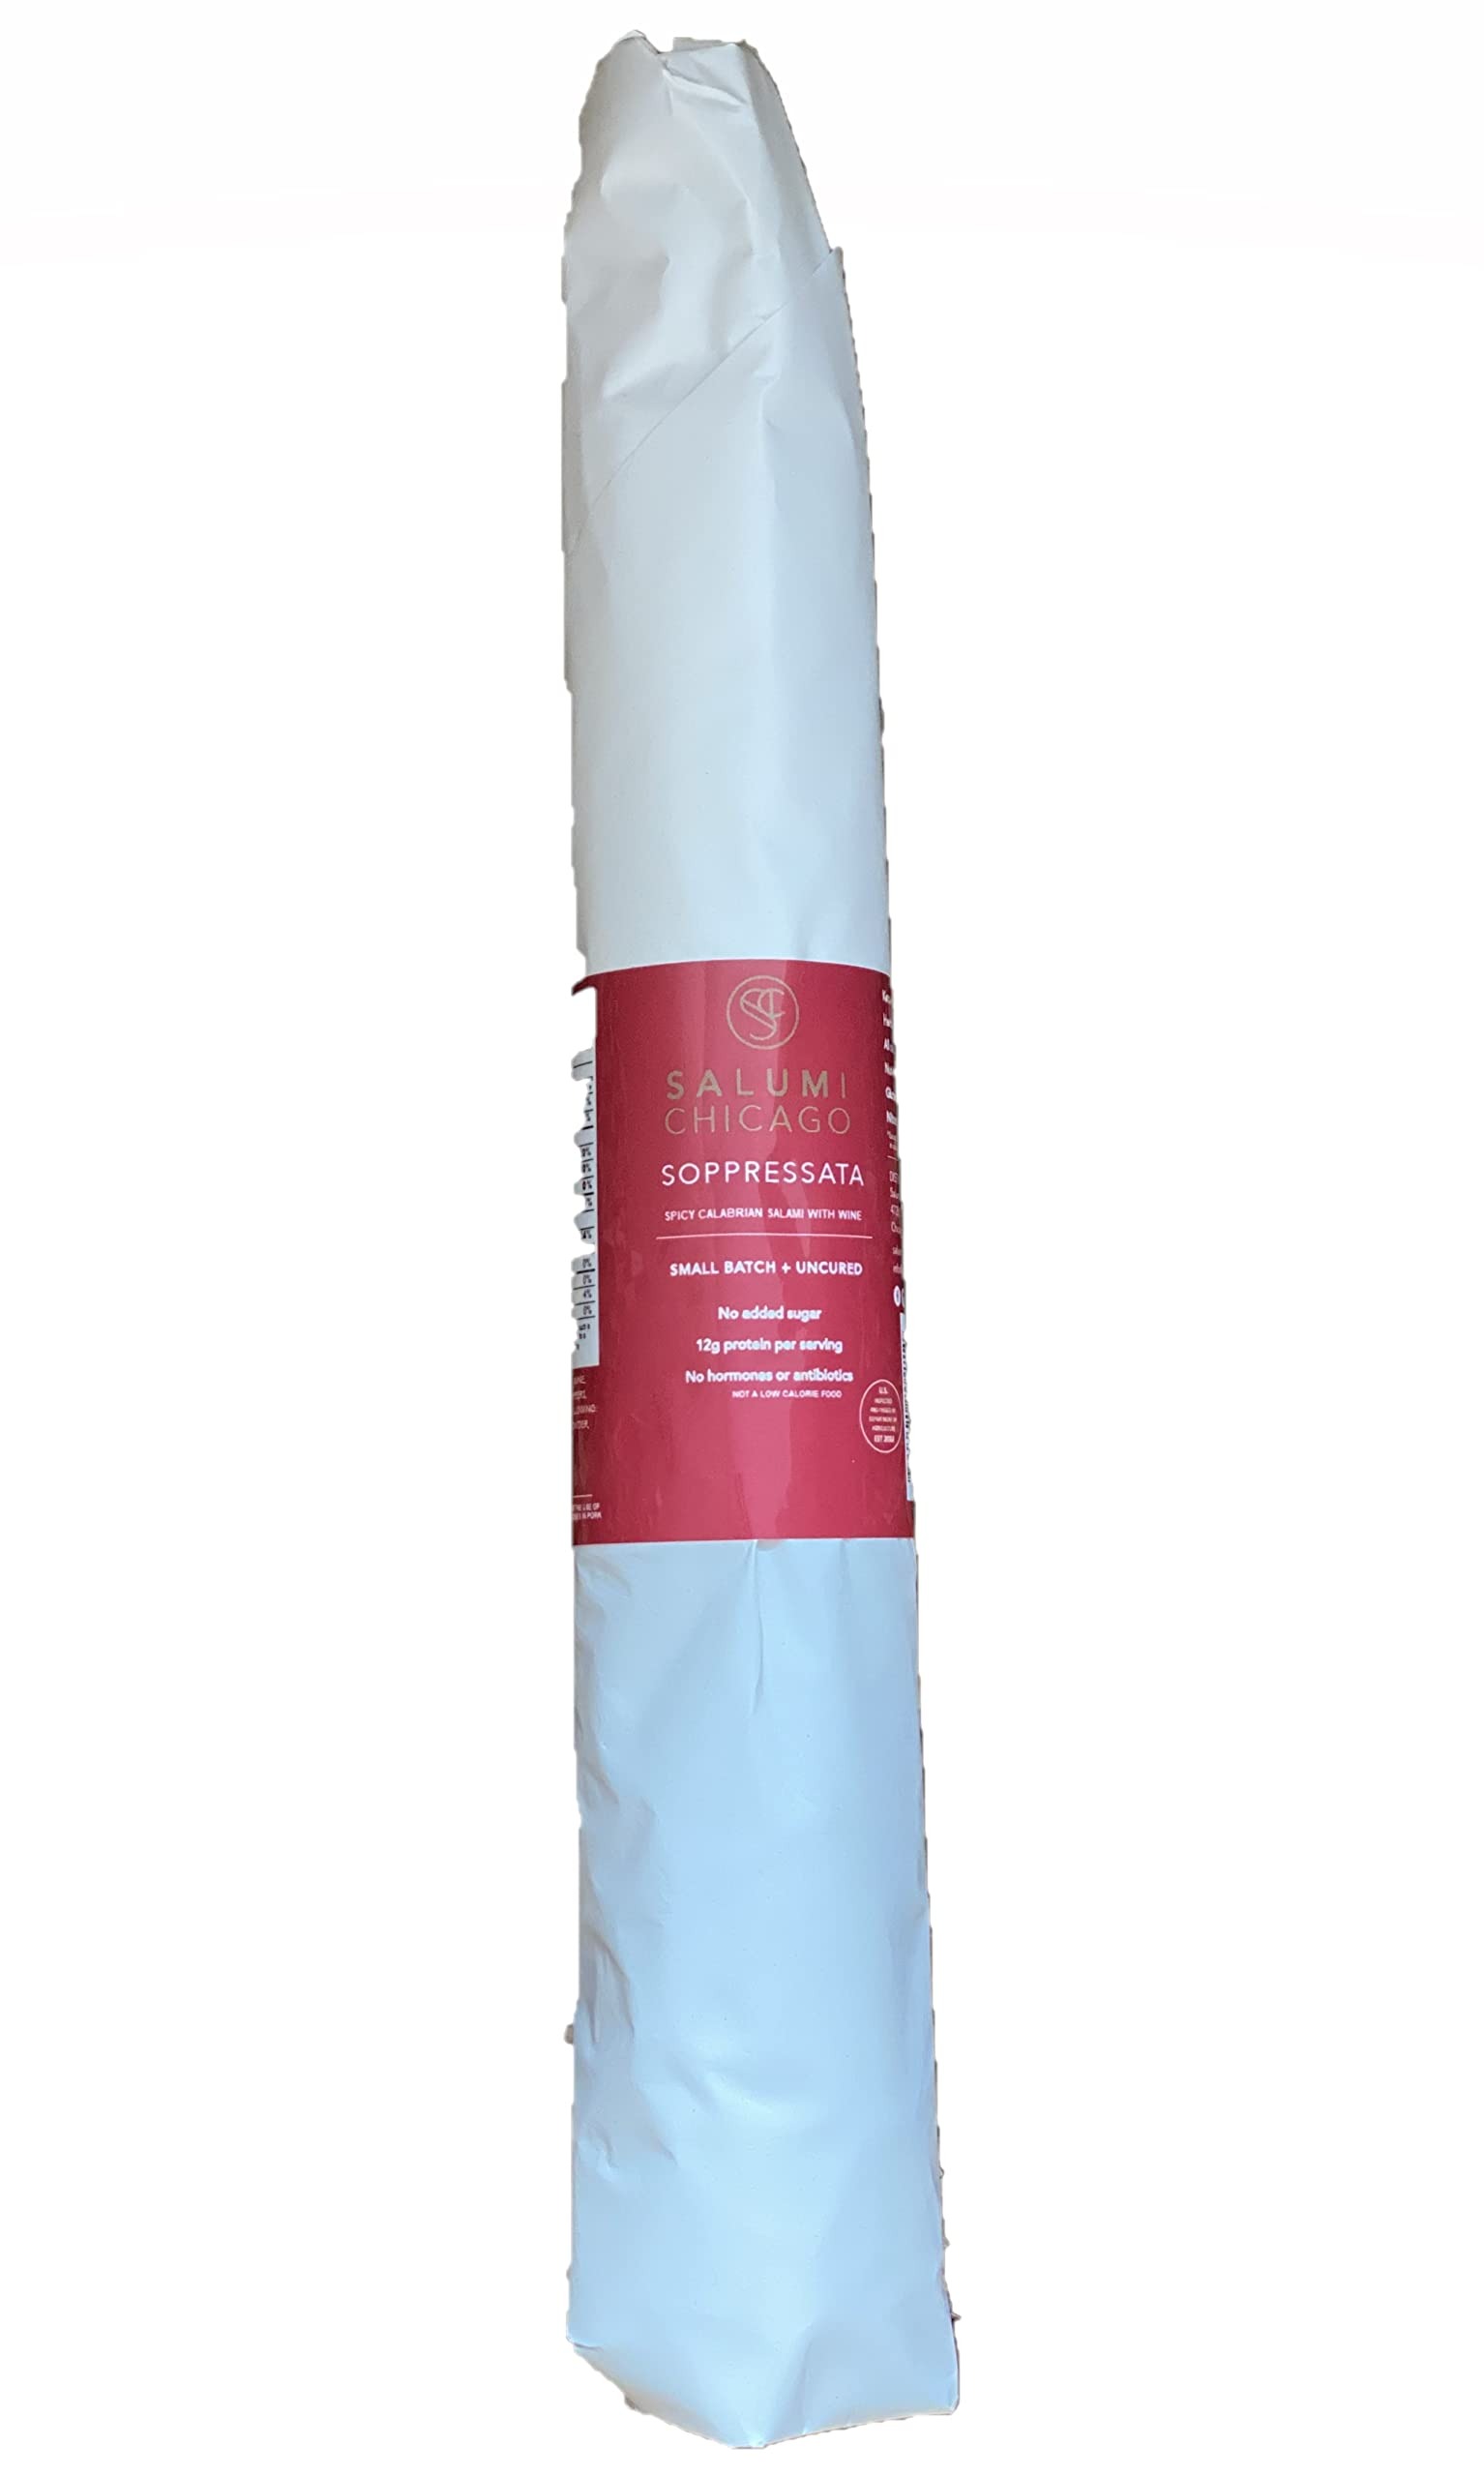
Item Name: Salumi Chicago Artisan Salami (Soppressata) - Uncured, Gluten Free, Sugar Free, Keto Snack (14 oz.)
Bullet Point 1: Real Ingredients – What’s in our Soppressata salami? Heritage-bred pork, red wine, and imported, toasted Calabrian Peppers, fresh Calabrian Peppers. No cane sugar or dextrose
Bullet Point 2: Old World Curing Methods – Fermented slowly over 48 hours and aged for 30 days to achieve our preferred texture and taste
Bullet Point 3: Handcrafted in Small Batches – Ensures freshness, consistency, and allows are artisans to focus on the details of every salami.
Bullet Point 4: Clean, Everyday Snack – Whether you’re on the go, or just looking for a healthy, versatile snack at home (a charcuterie board perhaps?!), with 12g of protein and 120 calories per serving
Bullet Point 5: Easy-to-chew texture – We’re the only US salumeria that doesn’t use sugar in our facility. Because of this, our Soppressata salami is easy to chew and can be cut with little effort.
Product Description: SALUMI CHICAGO: Bringing the Art of Italian Salami to the United States. OUR STORY: Greg Laketek’s journey to mastering the art of salumi began with a one-way ticket to Parma, Italy—the home of Prosciutto. There, he trained under expert salumieri, learning traditional Italian curing methods. Salumi Chicago combines time-honored techniques with carefully selected spices and meats to create salami inspired by Old World craftsmanship.
Value: 14.0
Unit: Ounce

Price: 29.99